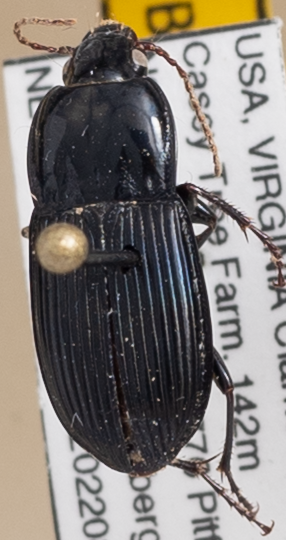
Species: Pterostichus permundus
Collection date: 2022-08-23
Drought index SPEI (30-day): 1.13
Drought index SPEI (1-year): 0.63
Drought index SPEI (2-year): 0.39